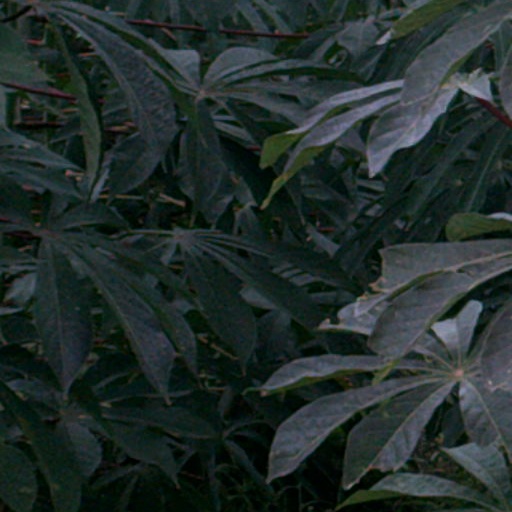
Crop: cassava